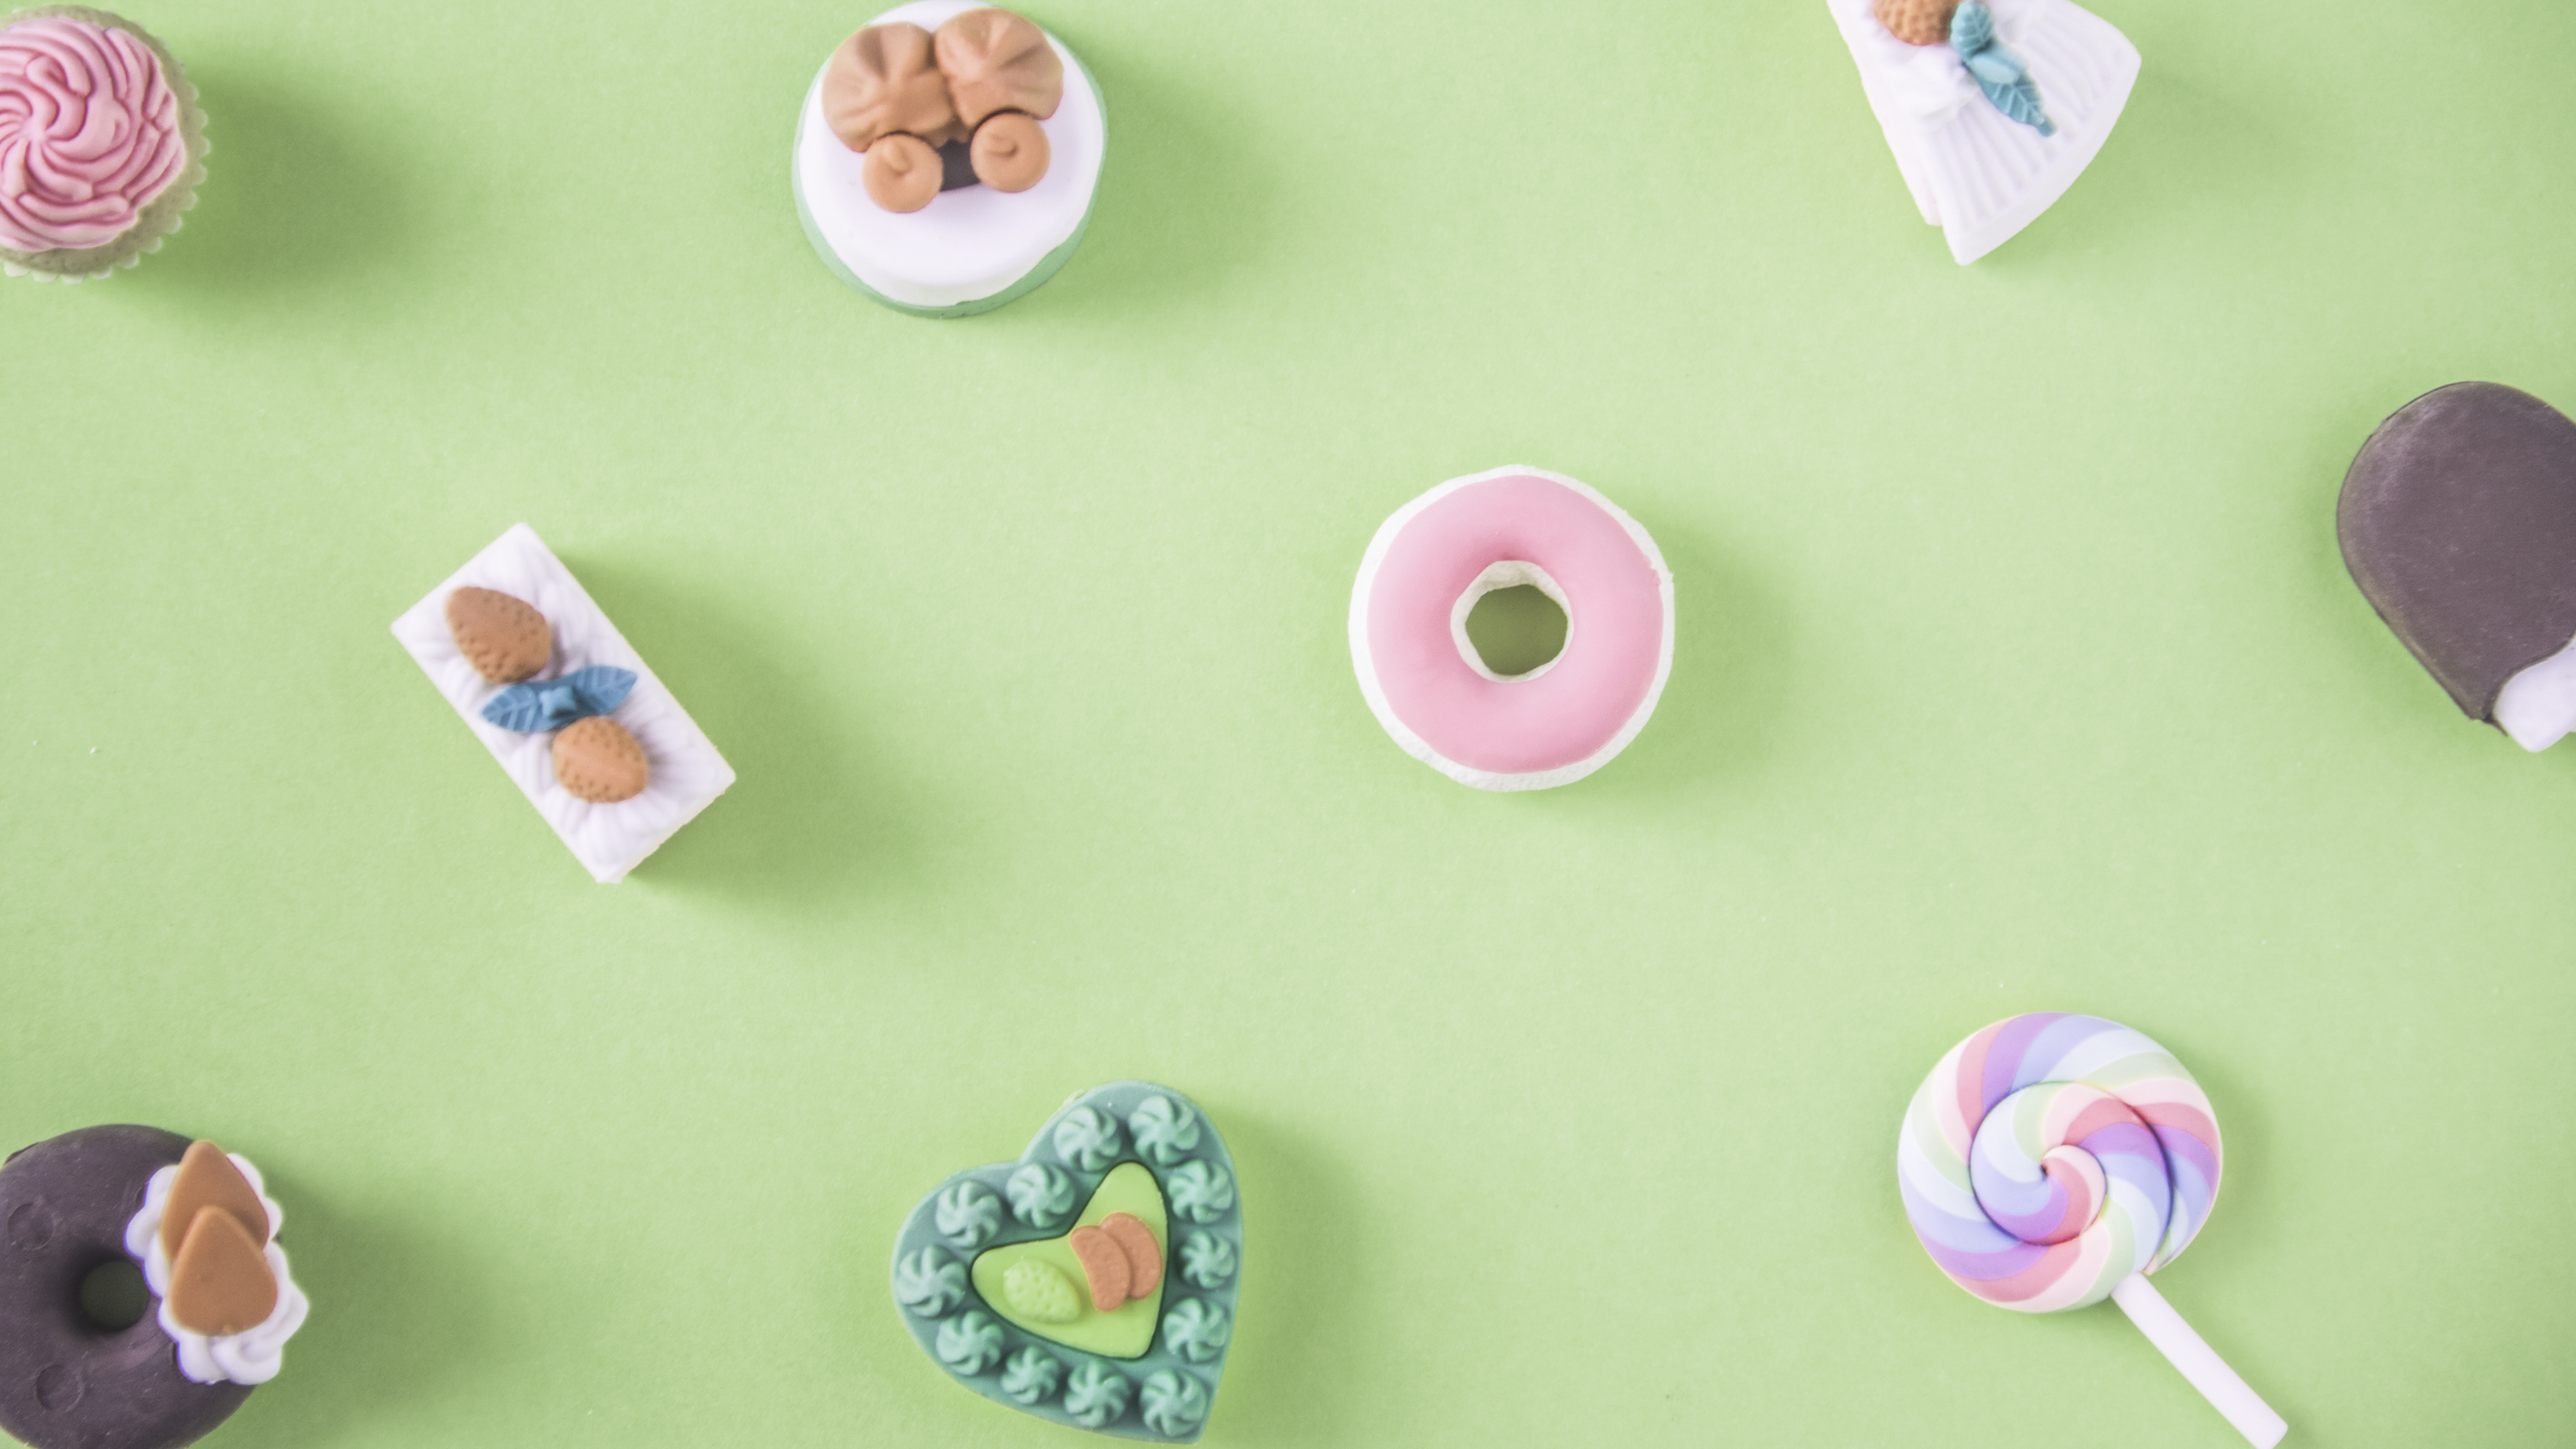
desktop, nature, artificial, background, bakery, bread, brown, bun, cake, candy, children, chocolate, royal icing, sweetness, cake decorating, sugar paste, icing, product design, material, fondant, paper